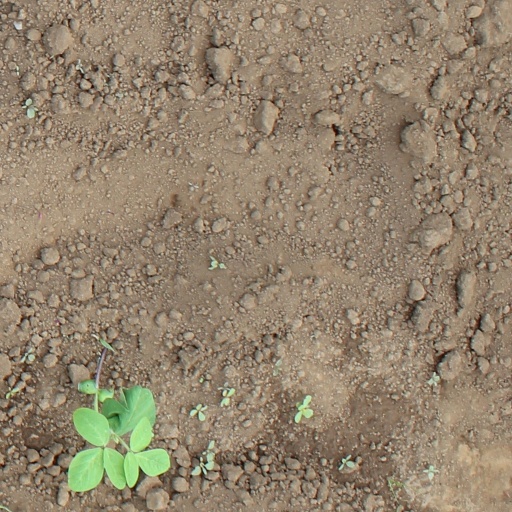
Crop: soybean